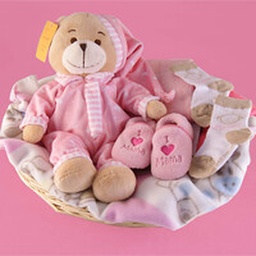
bear sleepy head basket in pink